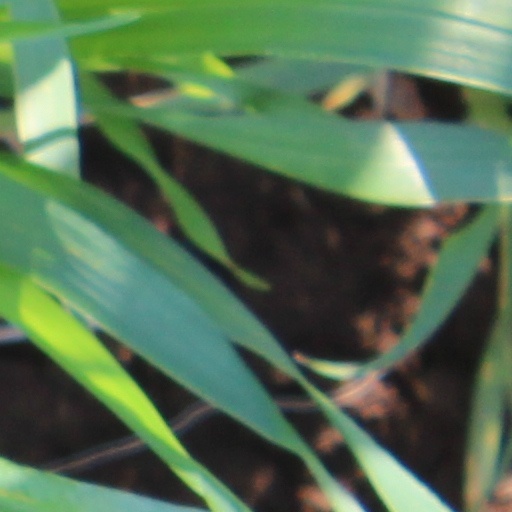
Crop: wheat